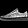
Label: Sneaker